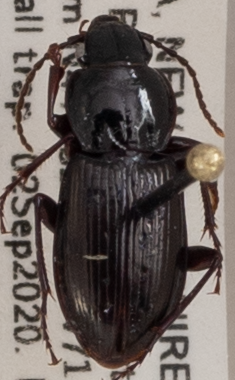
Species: Pterostichus pensylvanicus
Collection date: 2020-09-02
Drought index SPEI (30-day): -0.976
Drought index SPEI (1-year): -0.156
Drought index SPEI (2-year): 0.558